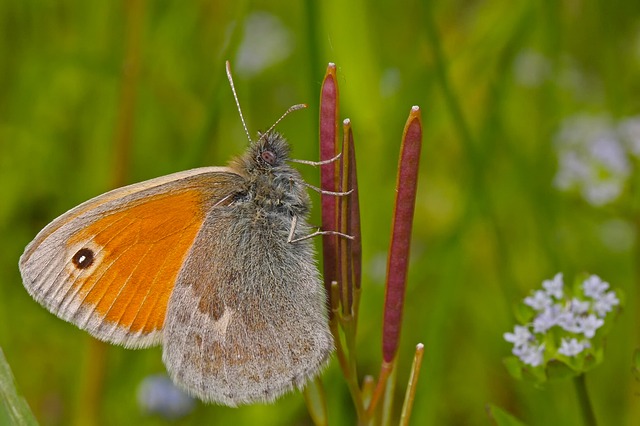
Label: butterfly